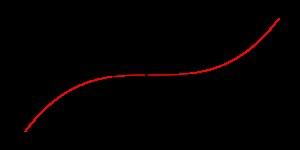
En mathématiques, et plus précisément en analyse et en géométrie différentielle, un point d'inflexion est un point où s'opère un changement de concavité d'une courbe plane. En un tel point, la tangente traverse la courbe.